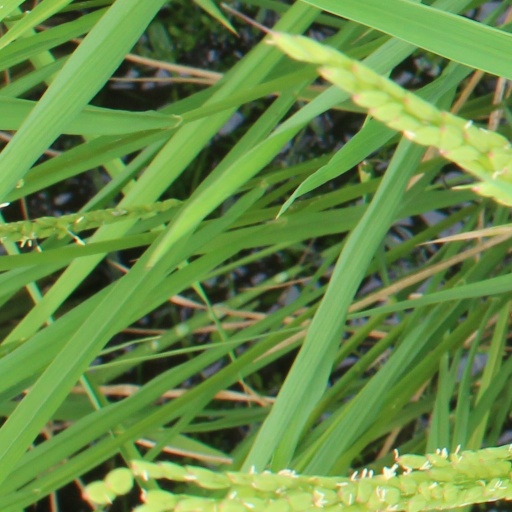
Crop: rice